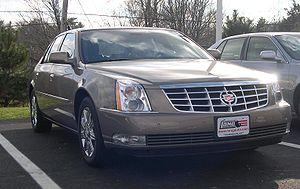
Lancée en 2005 en remplacement de la célèbre DeVille, la Cadillac DTS est devenue le vaisseau amiral de la marque outre-Atlantique. En effet, cette berline de 5,27 m de long est exclusivement vendue en Amérique du Nord.